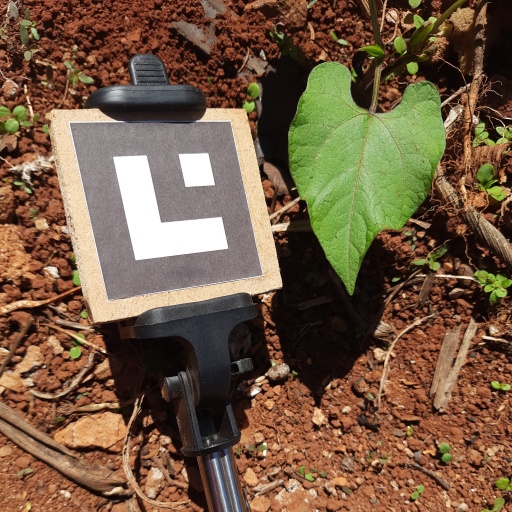
Observations: wavy surface, no eating holes, under sunlight